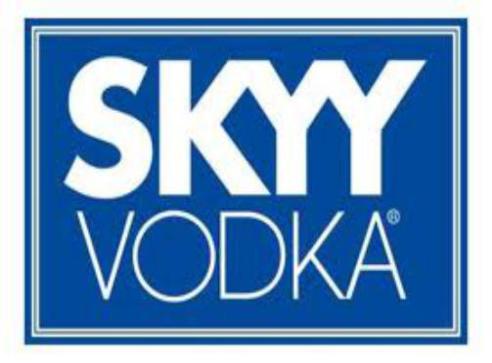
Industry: Food